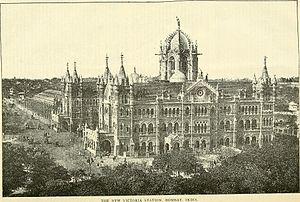
La gare ferroviaire Chhatrapati Shivaji Terminus est un bâtiment historique de Bombay, classé au patrimoine mondial par l'Unesco depuis 2004. C'est l'une des gares les plus actives de l'Inde. Elle est la station terminale du réseau Central Railway, dont elle abrite aussi le siège social, et des trains de banlieue de Bombay. Elle s'appelait Victoria Terminus jusqu'en 1996.